Thunderstorm

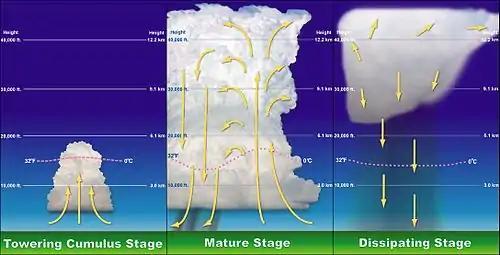
Stages of a thunderstorm's life

Warm air has a lower density than cool air, so warmer air rises upwards and cooler air will settle at the bottom (this effect can be seen with a hot air balloon). Clouds form as relatively warmer air, carrying moisture, rises within cooler air. The moist air rises, and, as it does so, it cools and some of the water vapor in that rising air condenses. When the moisture condenses, it releases energy known as latent heat of condensation, which allows the rising packet of air to cool less than the cooler surrounding air continuing the cloud's ascension. If enough instability is present in the atmosphere, this process will continue long enough for cumulonimbus clouds to form and produce lightning and thunder. Meteorological indices such as convective available potential energy (CAPE) and the lifted index can be used to assist in determining potential upward vertical development of clouds. Generally, thunderstorms require three conditions in order to form: